Sandusky, Ohio

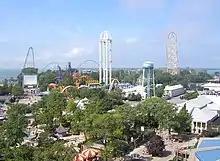
Cedar Point, the second-oldest operating amusement park in the U.S.

According to Sandusky's 2022 Annual Comprehensive Financial Report, the top employers in the city are: